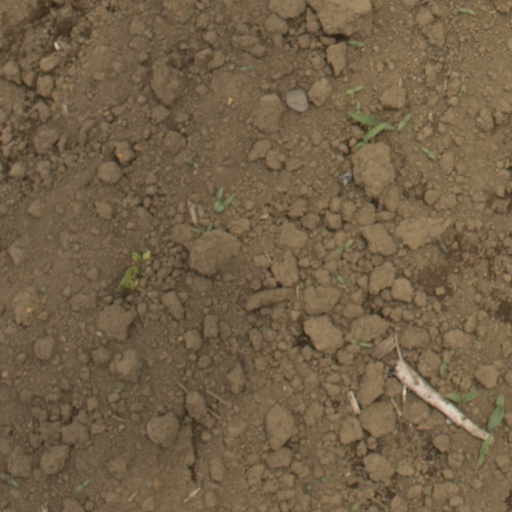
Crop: Jerusalem artichoke